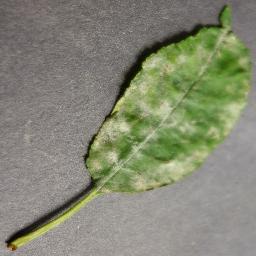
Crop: cherry
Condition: (including_sour)_powdery_mildew